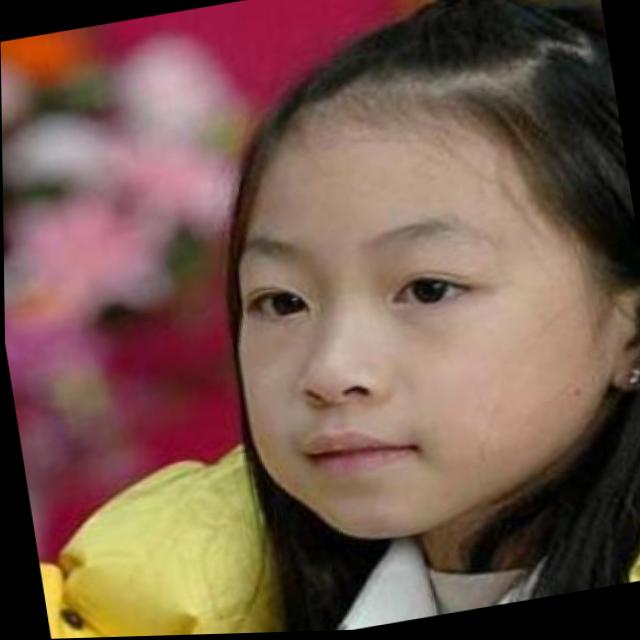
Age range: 0-12